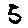
Label: 5